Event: Nepal Earthquake
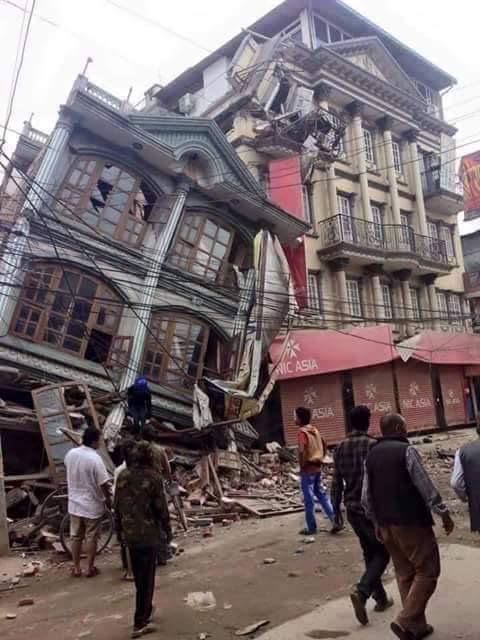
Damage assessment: damage